Rasmus Nyerup

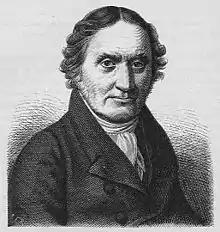

Rasmus Nyerup (12 March 1759–28 June 1829) was a Danish literary historian, philologist, folklorist and librarian.